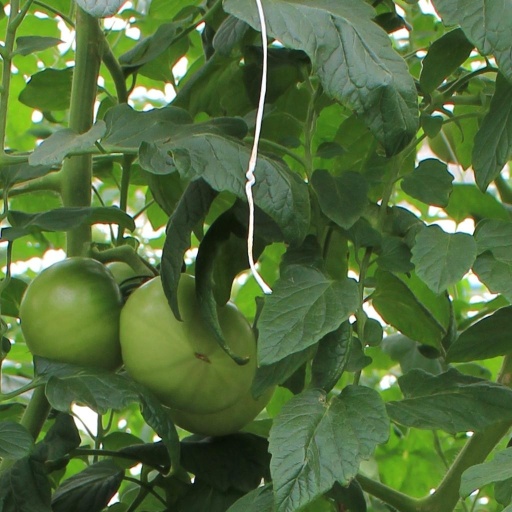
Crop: tomato